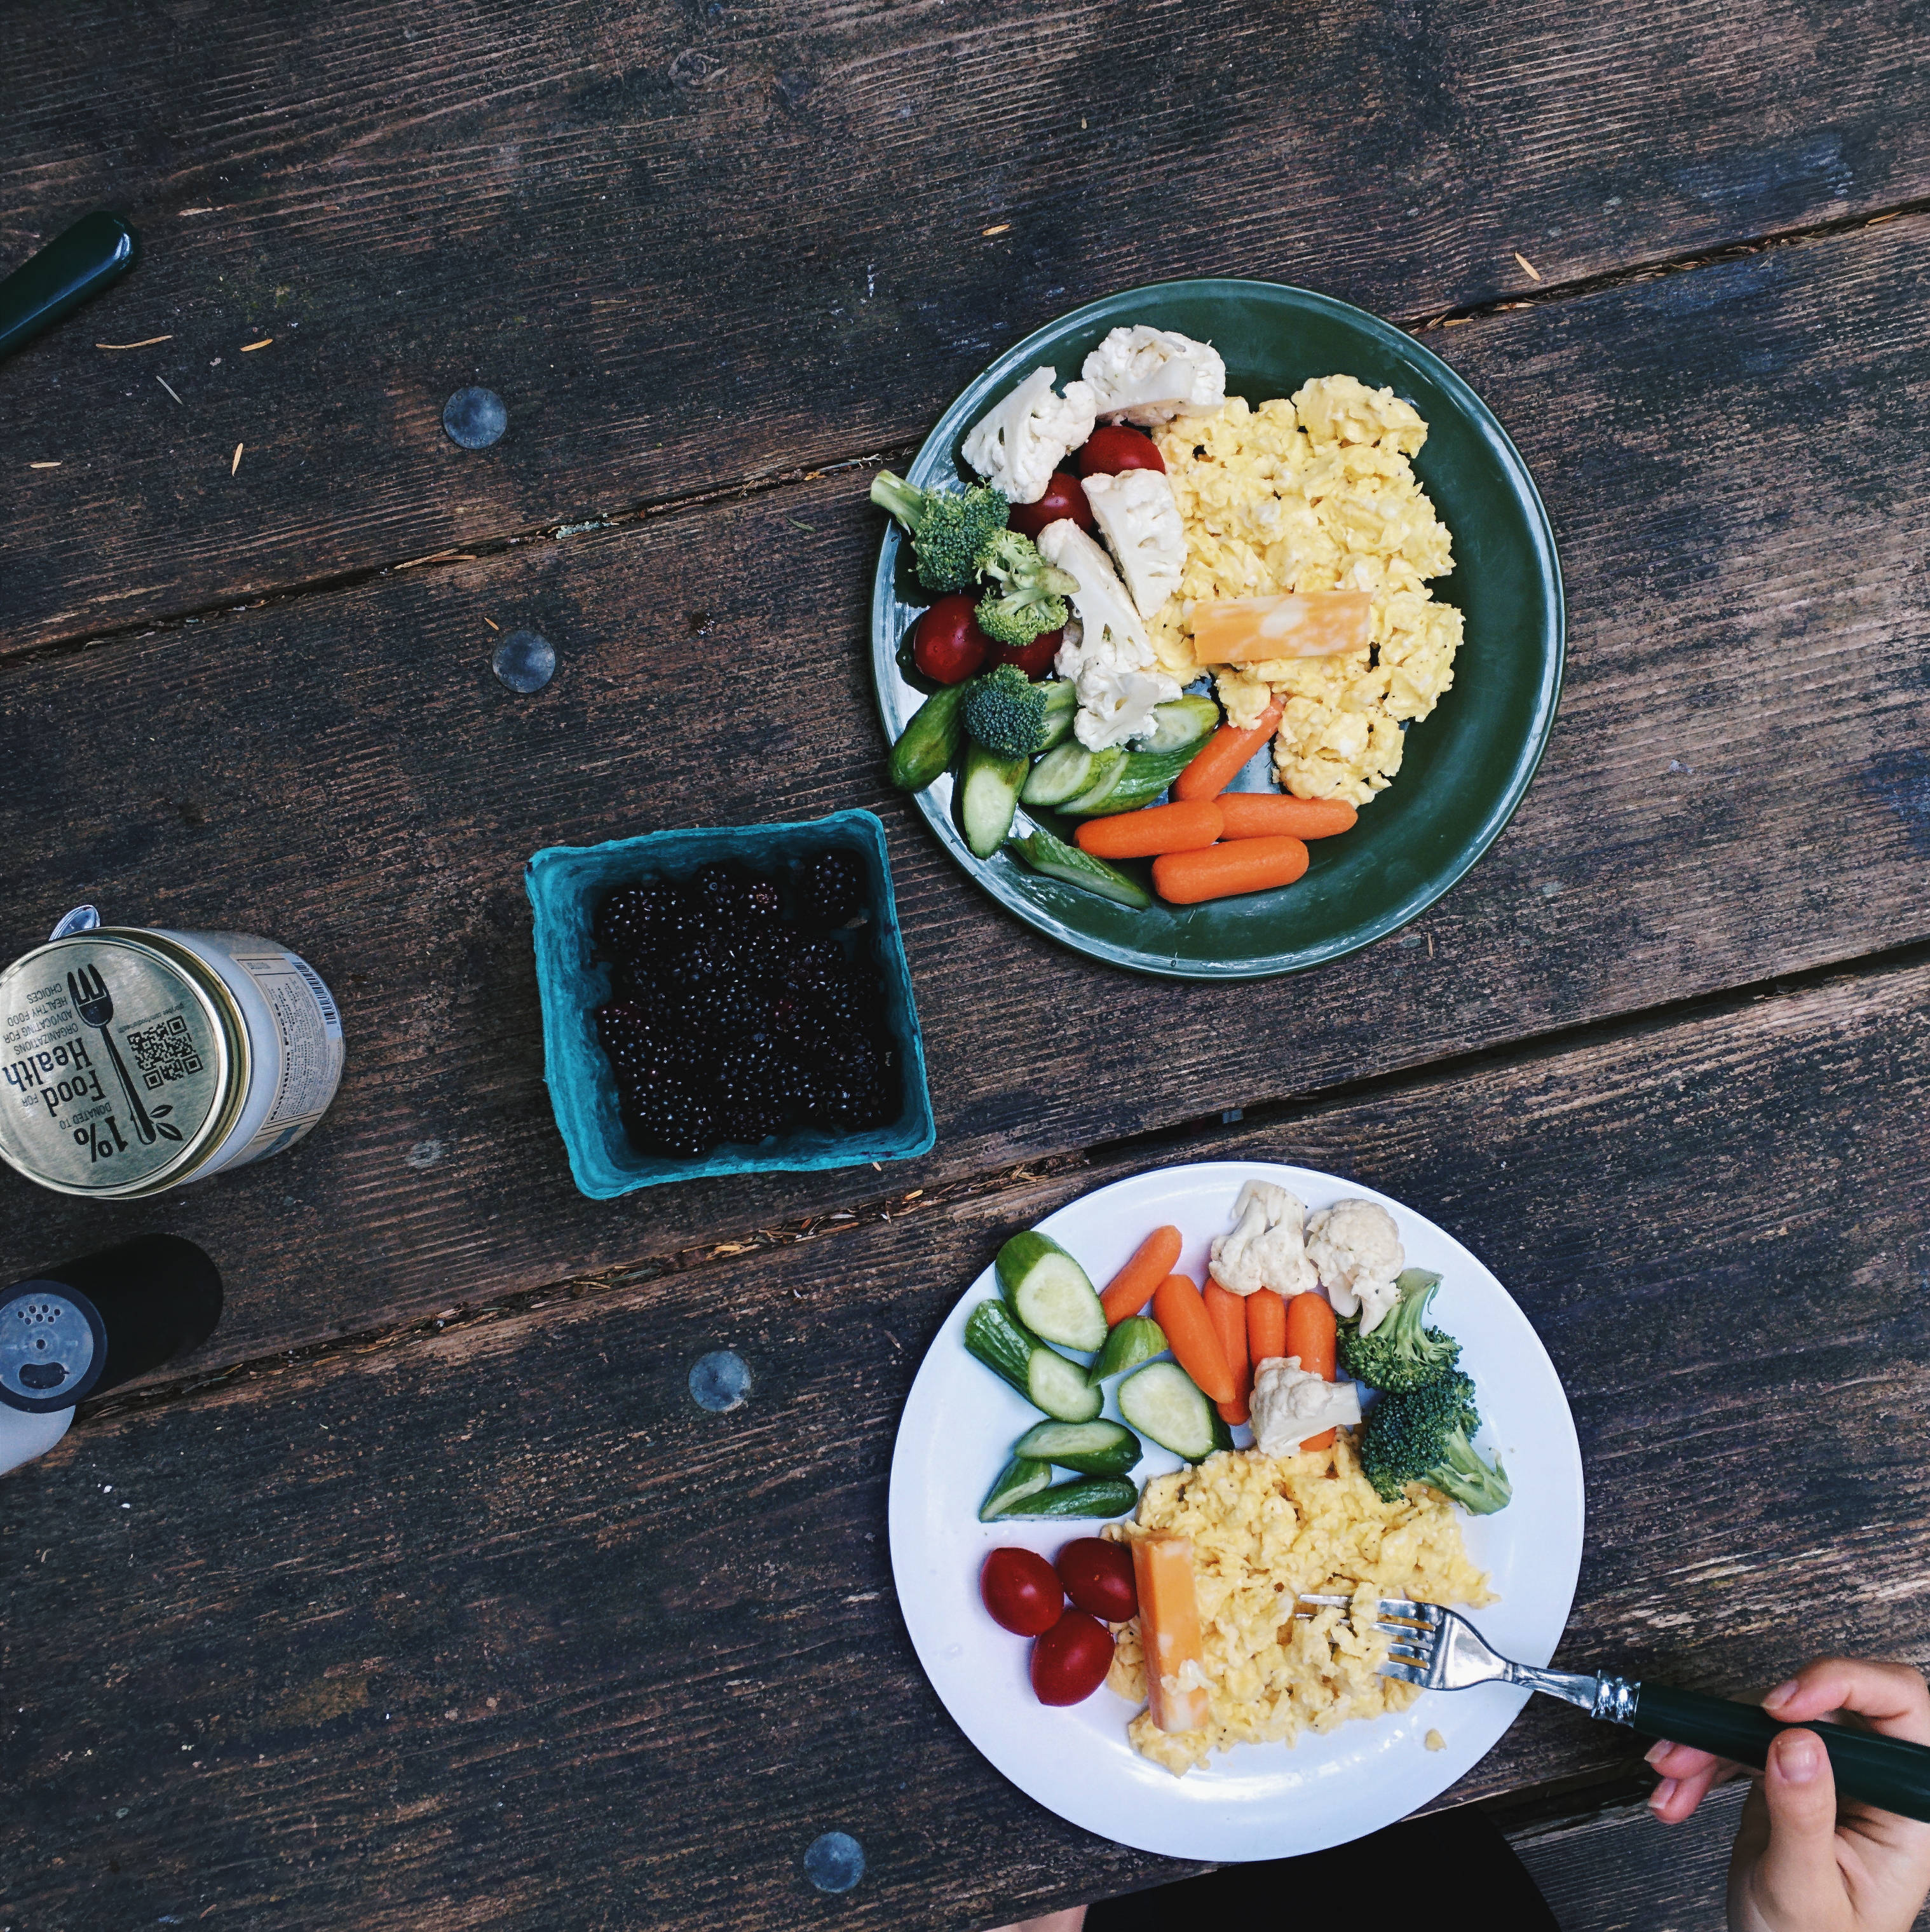
dish, food, meal, cuisine, lunch, ingredient, salad, steamed rice, brunch, comfort food, vegetarian food, vegan nutrition, vegetable, produce, superfood, breakfast, Nasi liwet, dinner, recipe, leaf vegetable, supper, white rice, tomato, cruciferous vegetables, jasmine rice, stir frying